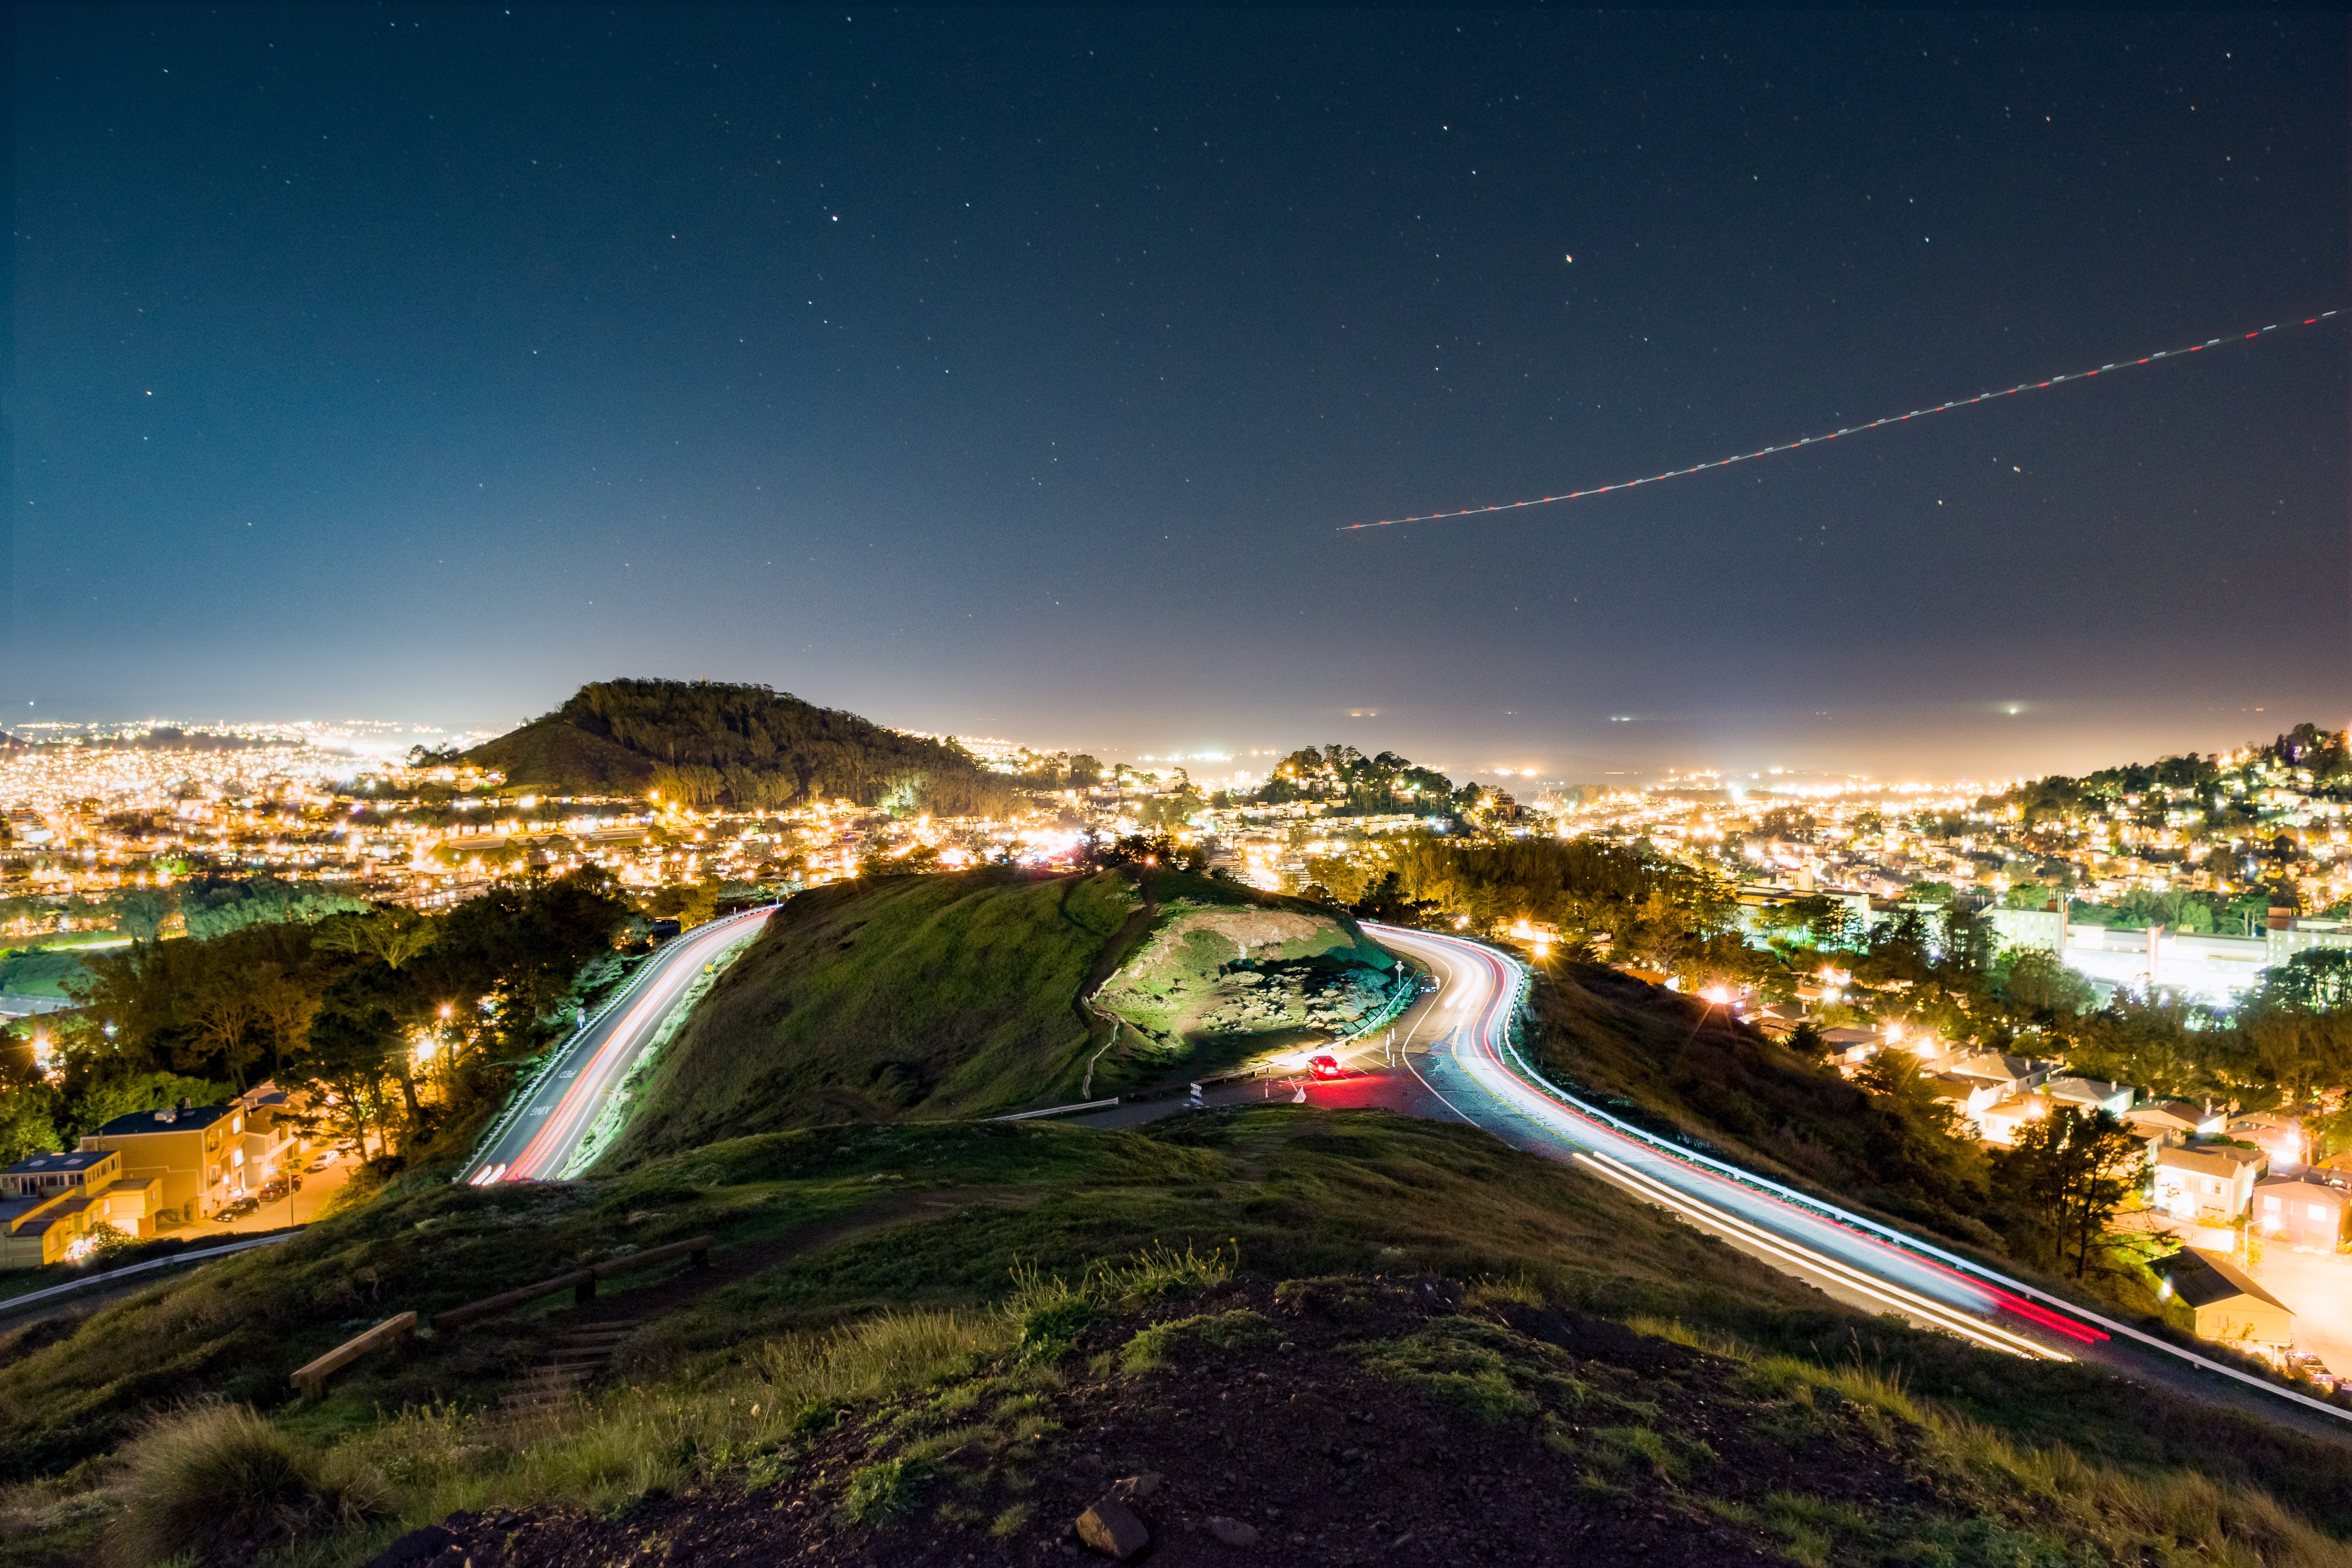
horizon, sky, night, photography, cityscape, panorama, dusk, evening, landmark, aerial photography, atmosphere of earth